Aimé-Joseph de Fleuriau

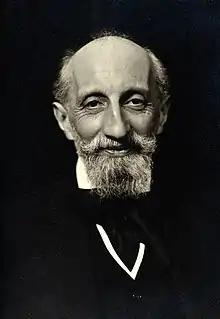
Portrait. Credit: Wellcome Library

Aimé-Joseph de Fleuriau (1870 - 1938) was a French diplomat who served as from 1924 until 1933.